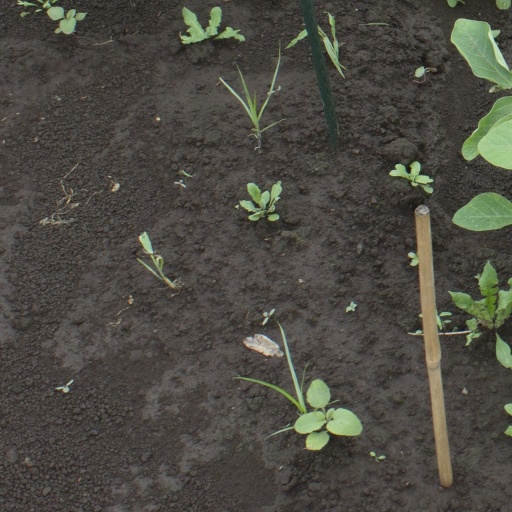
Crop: soybean